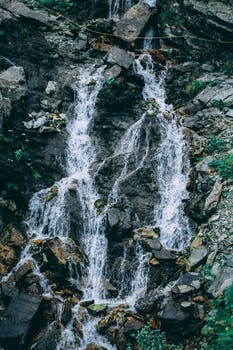
Label: No Watermark